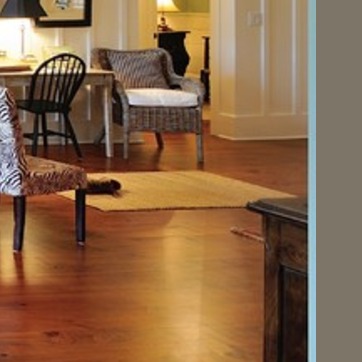
Material: carpet